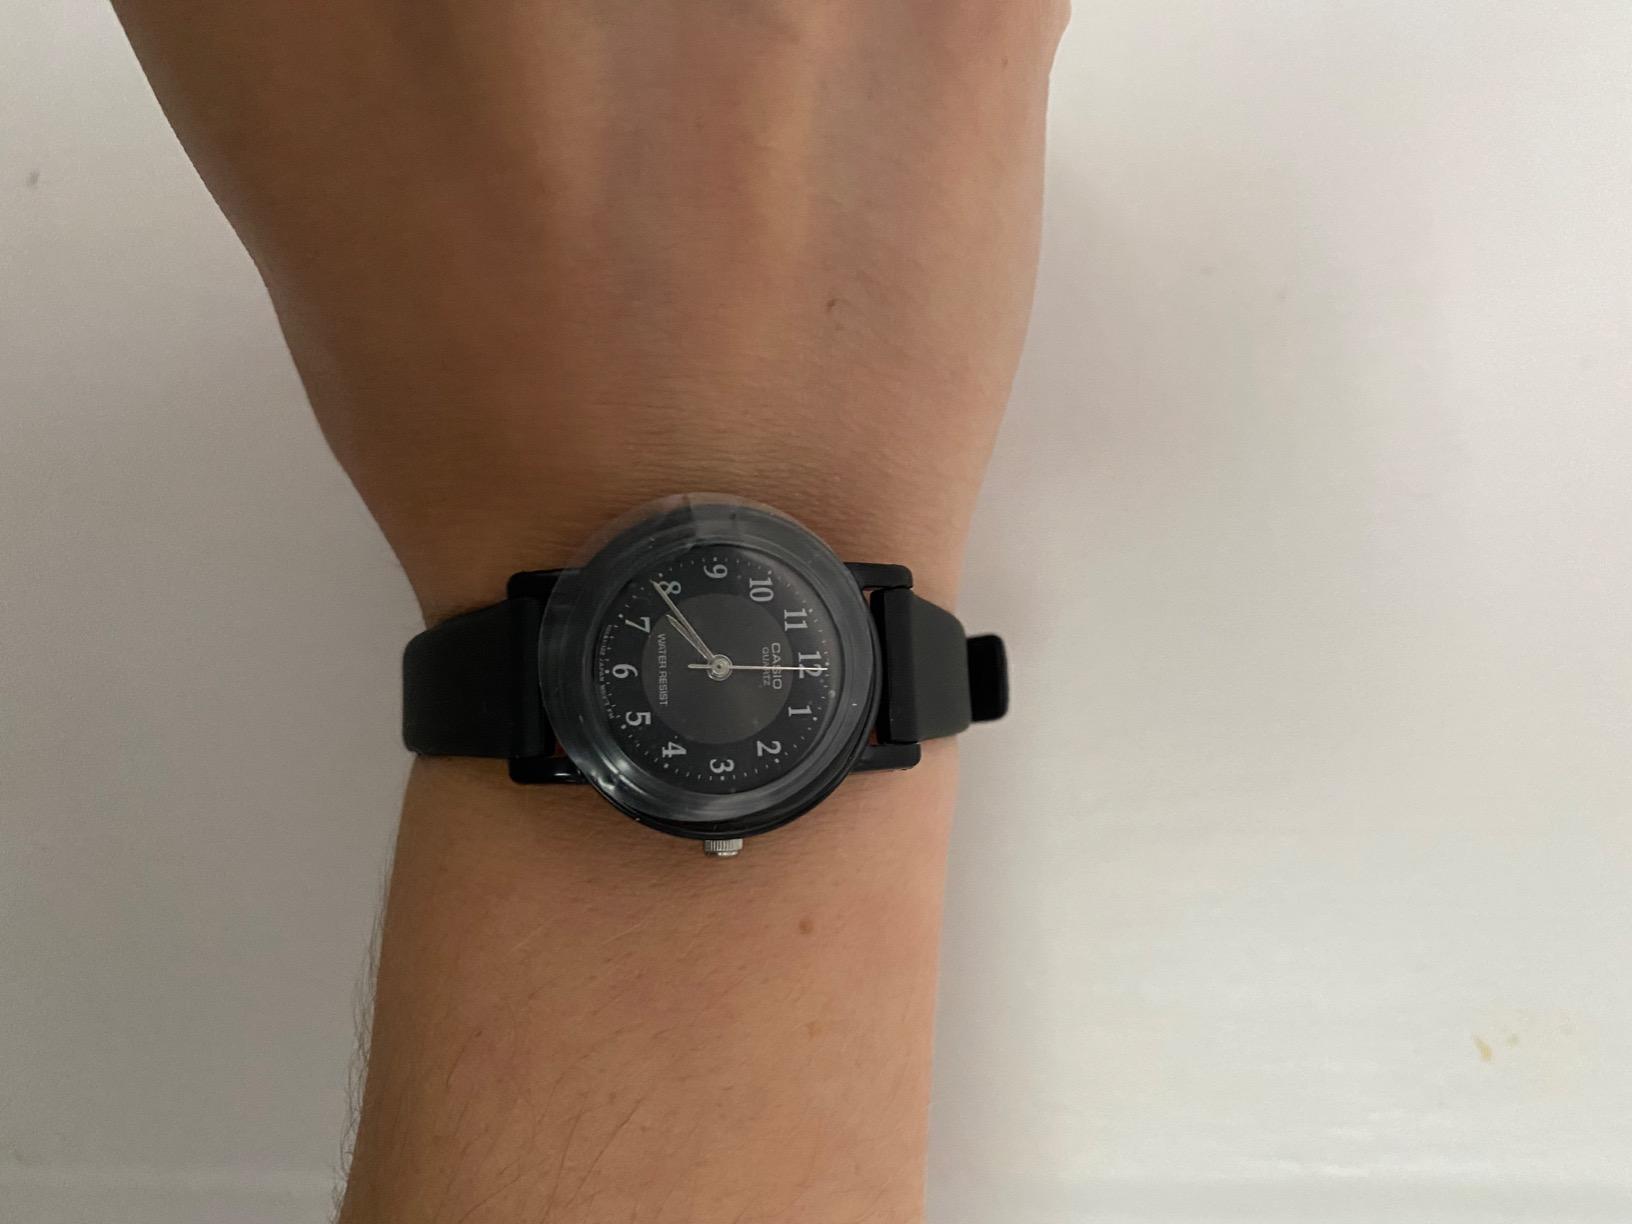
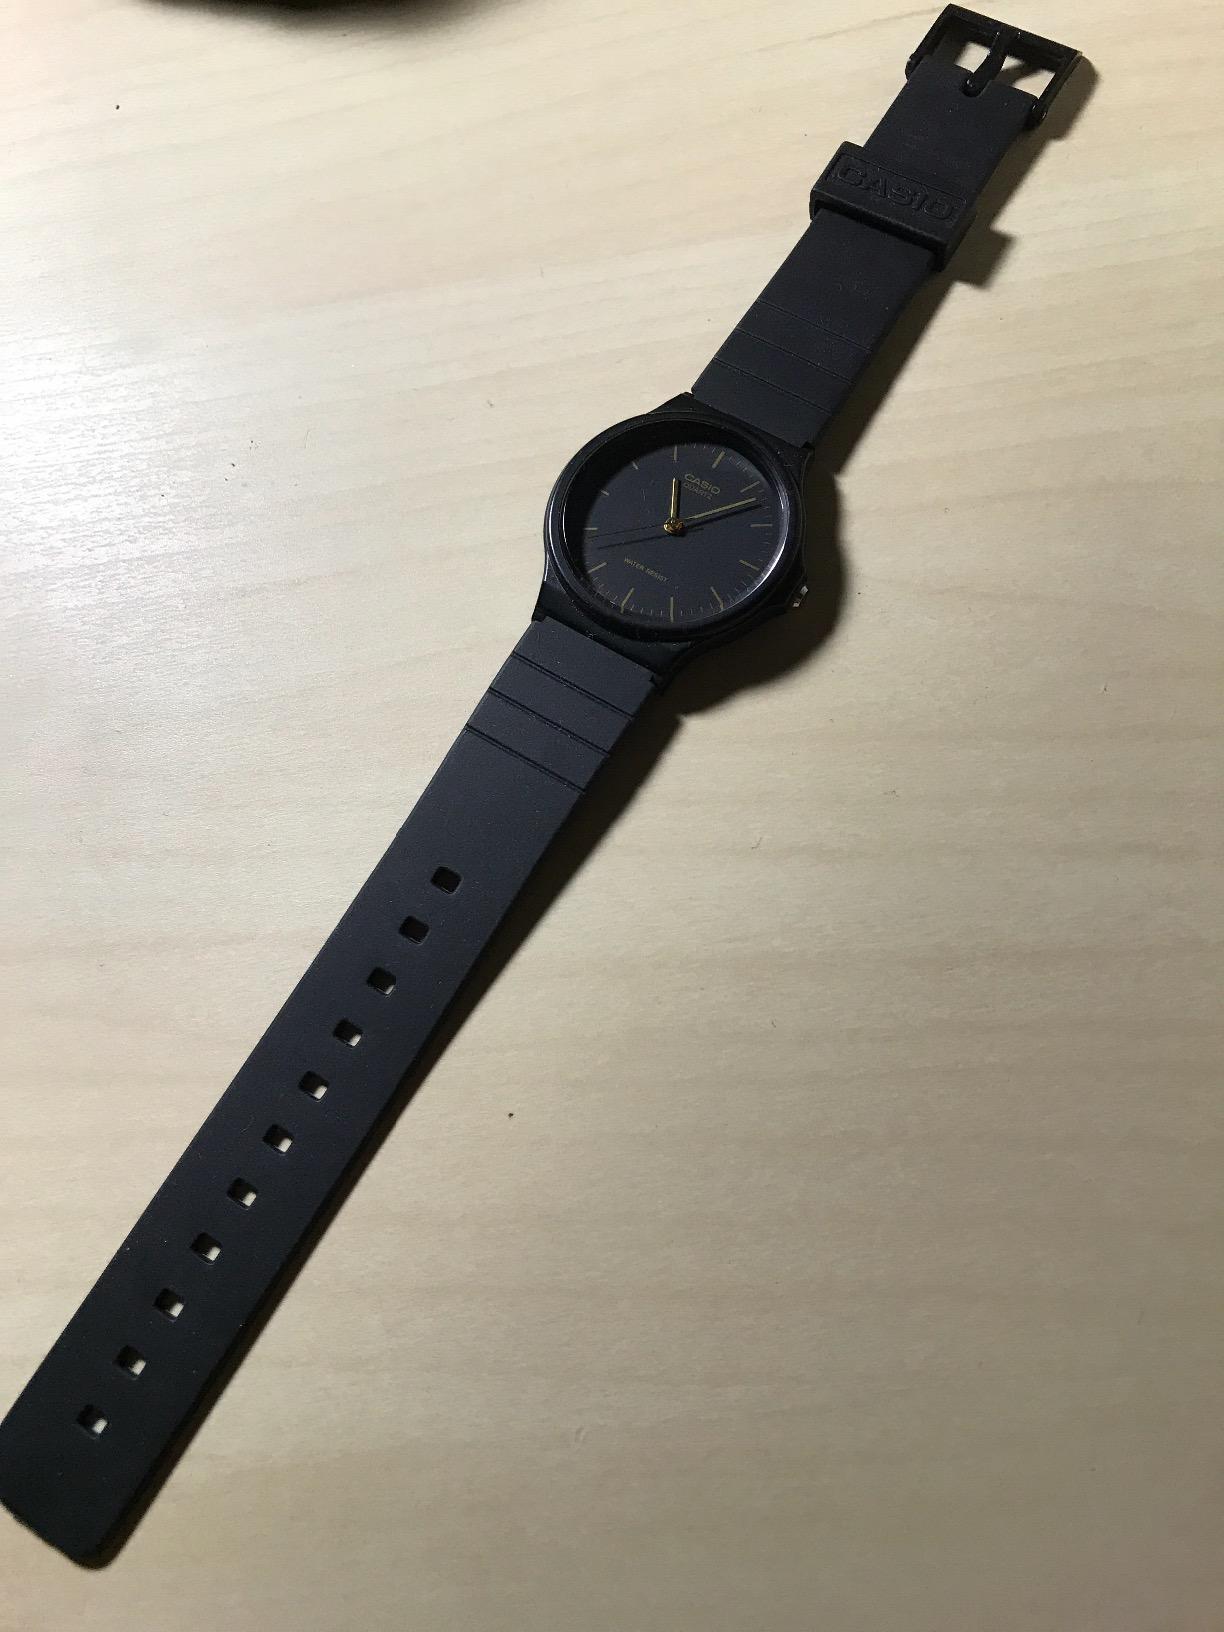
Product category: accessories_watch
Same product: no